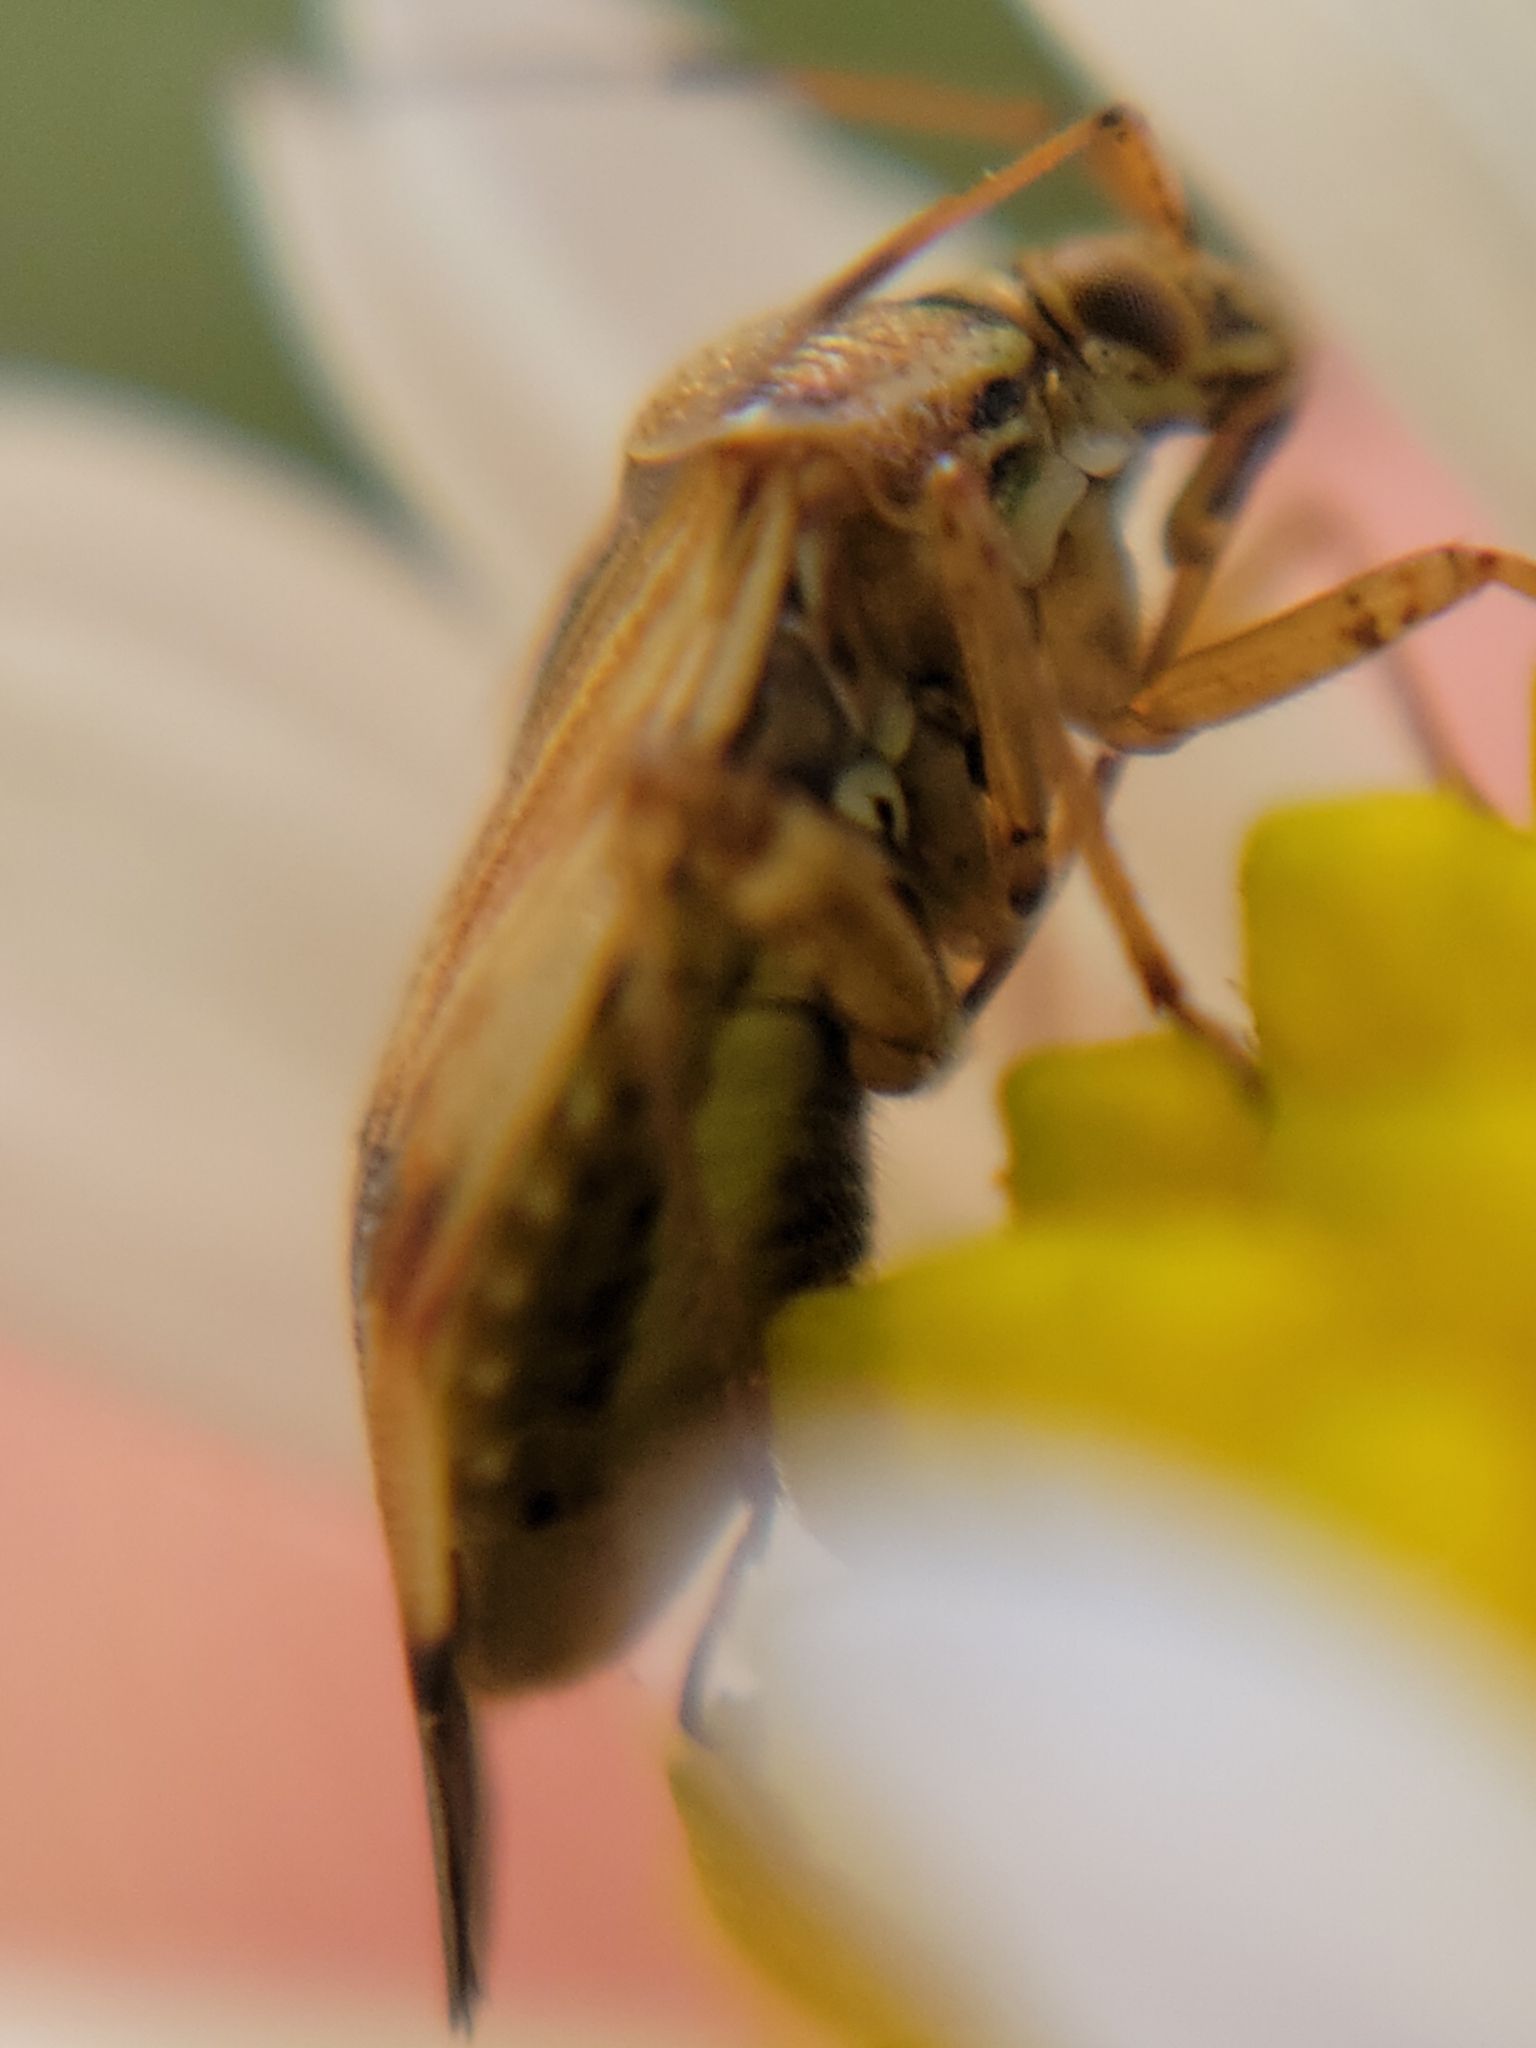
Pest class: lygus_bug